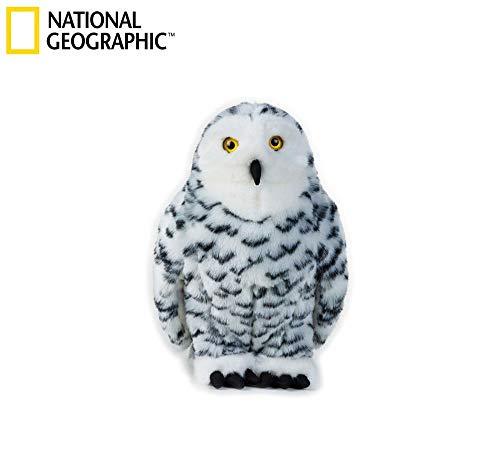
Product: National Geographic Plush Snowy Owl Stuffed Animal Plush Toy Medium
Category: Toys & Games | Puppets & Puppet Theaters | Hand Puppets
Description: Stuffed toy are for all ages and come with LELLY certificate.
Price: $30.99
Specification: ProductDimensions:5.7x5.7x5.7inches|ItemWeight:0.16ounces|ShippingWeight:7.8ounces(Viewshippingratesandpolicies)|Manufacturer:HappyCube|ASIN:B00HVEUD46|DomesticShipping:ItemcanbeshippedwithinU.S.|InternationalShipping:ThisitemcanbeshippedtoselectcountriesoutsideoftheU.S.LearnMore|Itemmodelnumber:8004332707394|Batteries:1NonstandardBatterybatteriesrequired.